Rudulph Evans

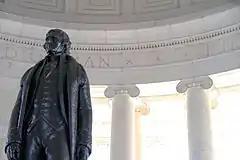
Evans' 1947 statue of Thomas Jefferson, exhibited in the Jefferson Memorial in Washington, D.C.

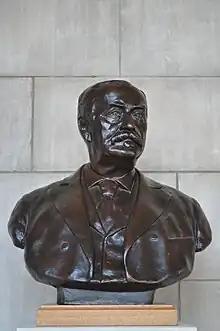
Bust of Julius Sterling Morton by Evans, created in 1896 for the Nebraska Hall of Fame.

Evans was born February 1, 1878, in Washington, D.C., to Frank L. Evans, the descendant of a Quaker family, and Elizabeth J. Grimes, the daughter of Gassaway Sellman Grimes, a physician. He grew up in Front Royal, Virginia, and studied in France at the École des Beaux-Arts; his fellow students included Auguste Rodin and Augustus Saint-Gaudens. He also studied at Corcoran School of Art under Edith Ogden Heidel.